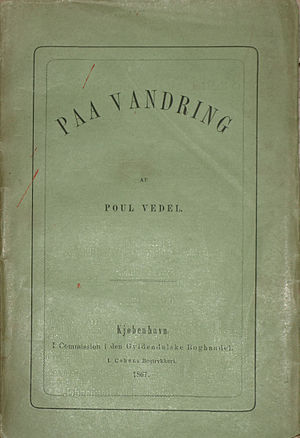
Troels Troels-Lund / Studietid
Troels-Lunds debutbog var romanen Paa Vandring udgivet under pseudonymet Poul Vedel i 1867.
"Troels Frederik Troels-Lund var en dansk historiker og forfatter. Han kendes mest for ""Dagligt liv i Norden i det sekstende århundrede"", der udkom første gang 1879-1901 i 14 bind.